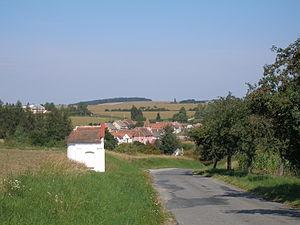
Lubnice est une commune du district de Znojmo, dans la région de Moravie-du-Sud, en République tchèque. Sa population s'élevait à 62 habitants en 2019.